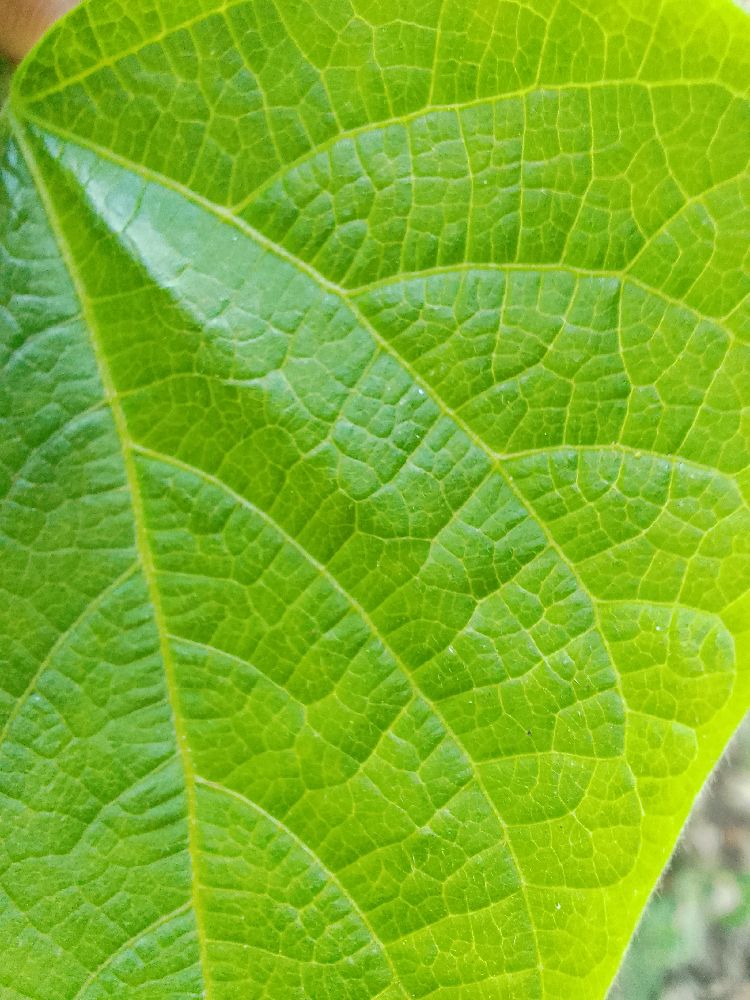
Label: healthy